House at 10410 Stanley Road

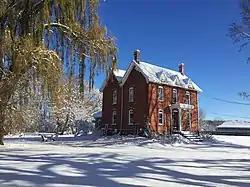

The House at 10410 Stanley Road is a single-family home located in Flushing, Michigan. It was listed on the National Register of Historic Places in 1982.